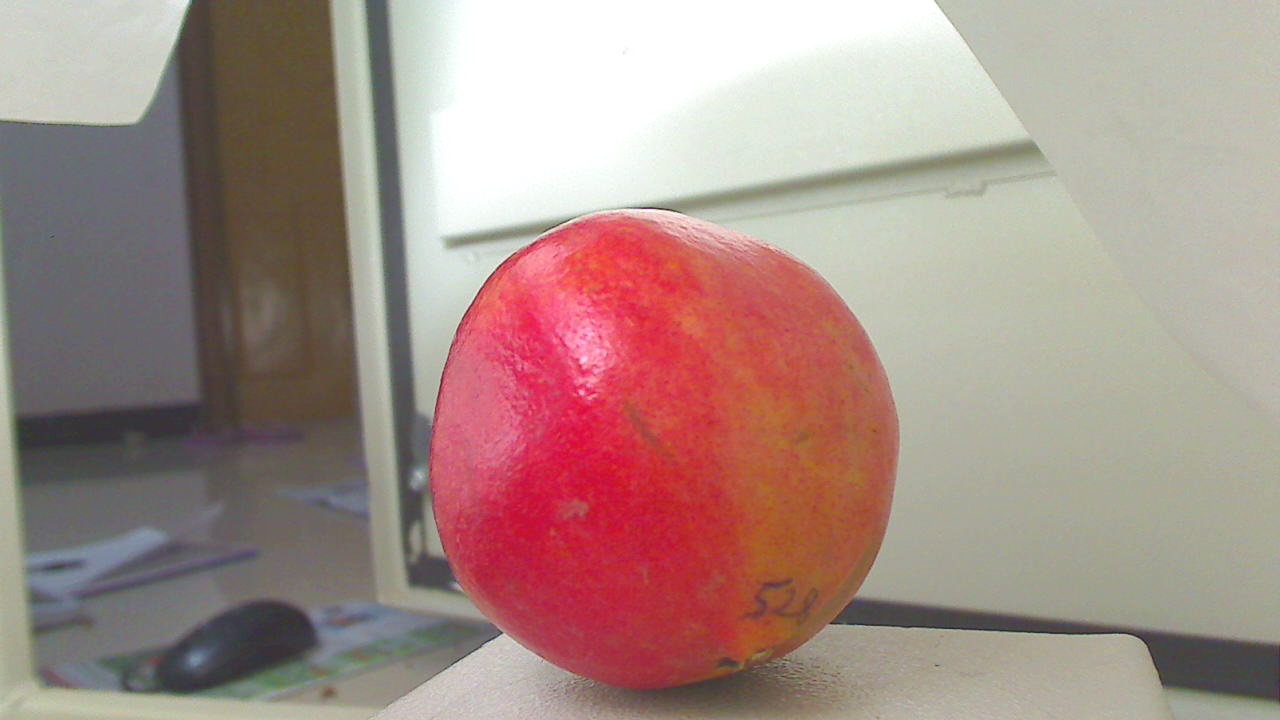
Grade: grade-3
Quality: quality-1